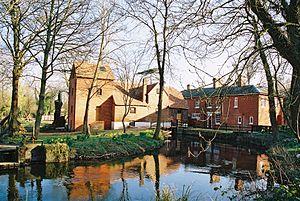
Andover est une ville d'Angleterre du comté du Hampshire située sur la rivière Anton, à 30 km à l'ouest de la ville de Basingstoke, à 30 km au nord-ouest de la ville de Winchester et à 40 km au nord de la ville de Southampton. Sa population est estimée à 52 000 habitants et elle possède un aéroport.